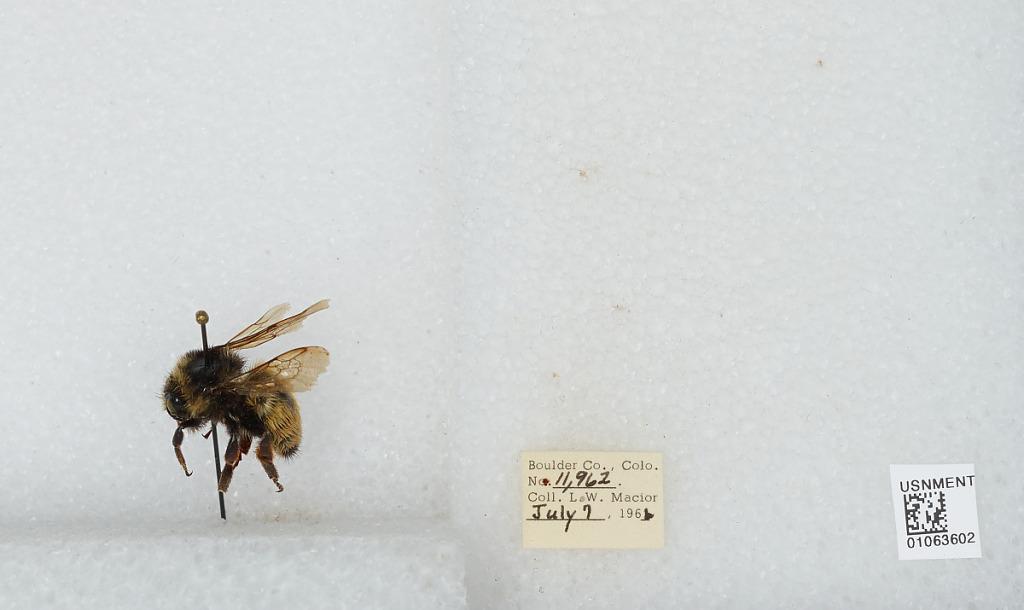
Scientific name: Bombus (Pyrobombus) bifarius Cresson
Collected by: L. Macior
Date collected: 1966-7-7
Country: United States
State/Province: Colorado
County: Boulder
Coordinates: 40.0275, -105.252